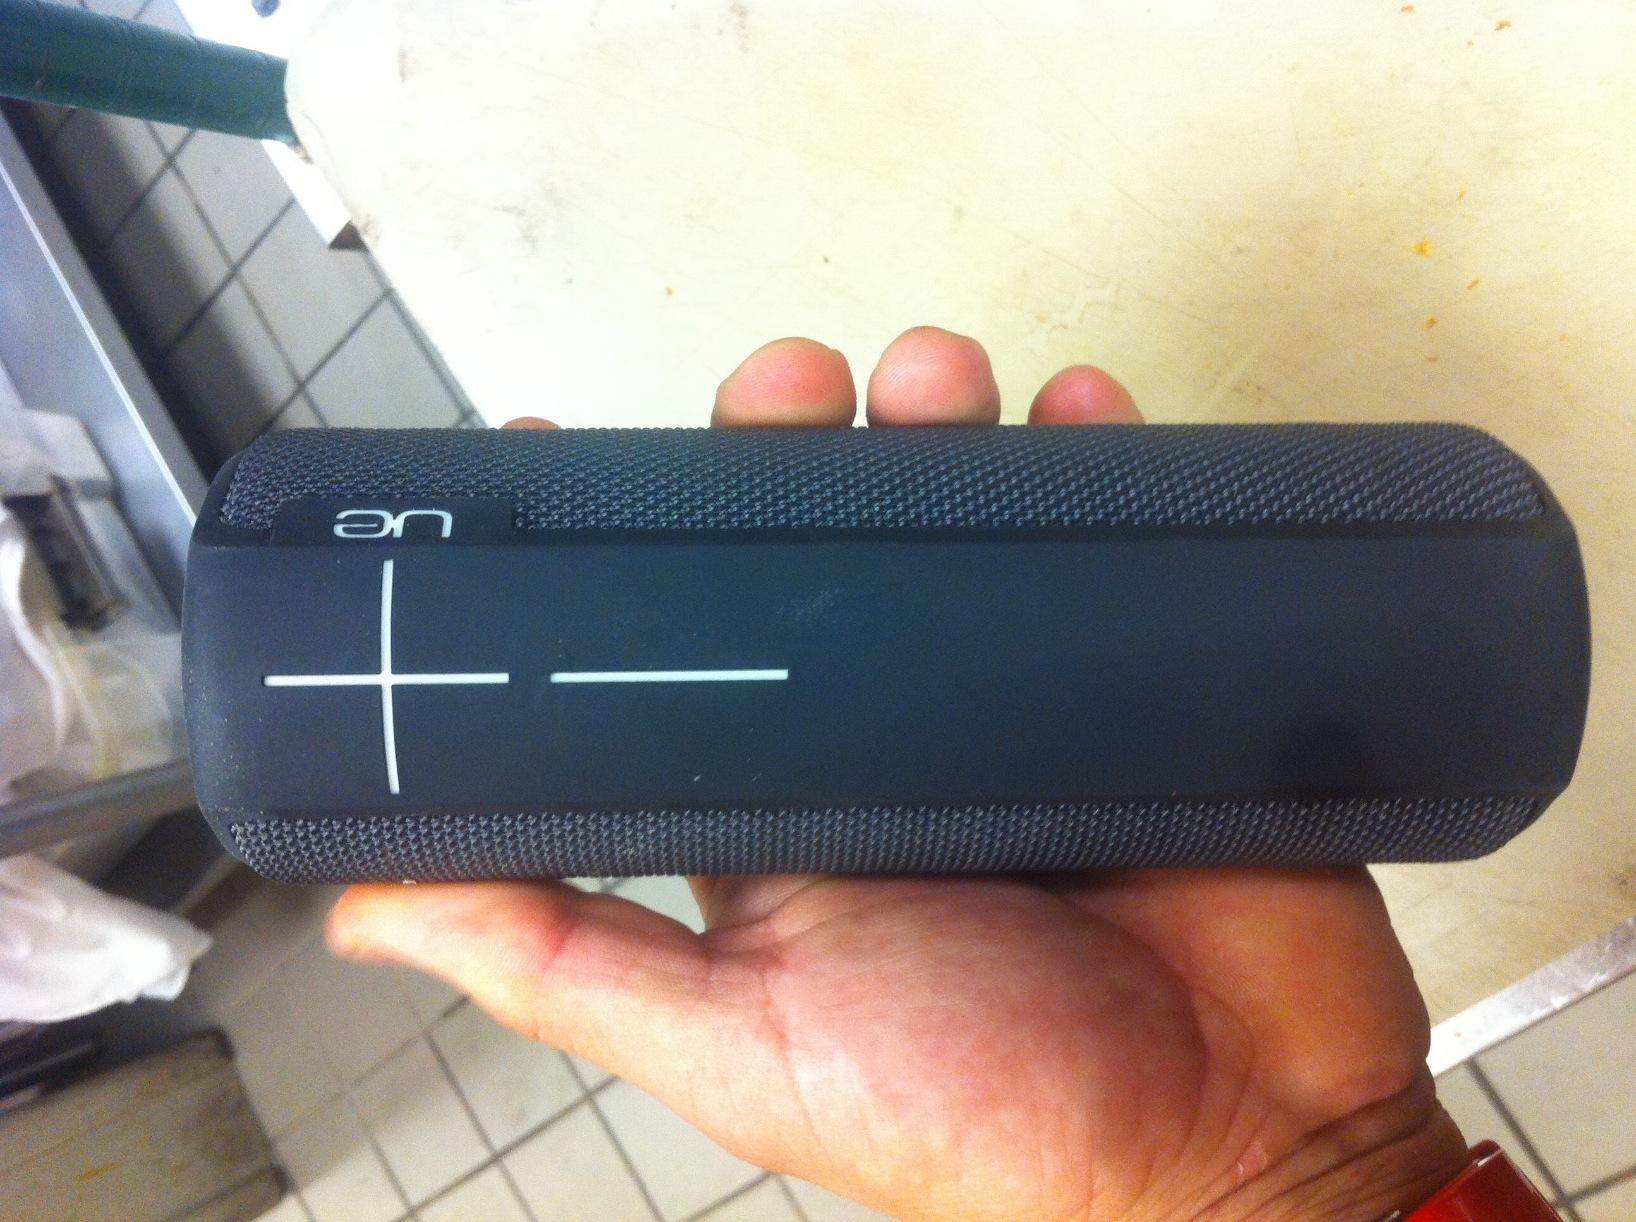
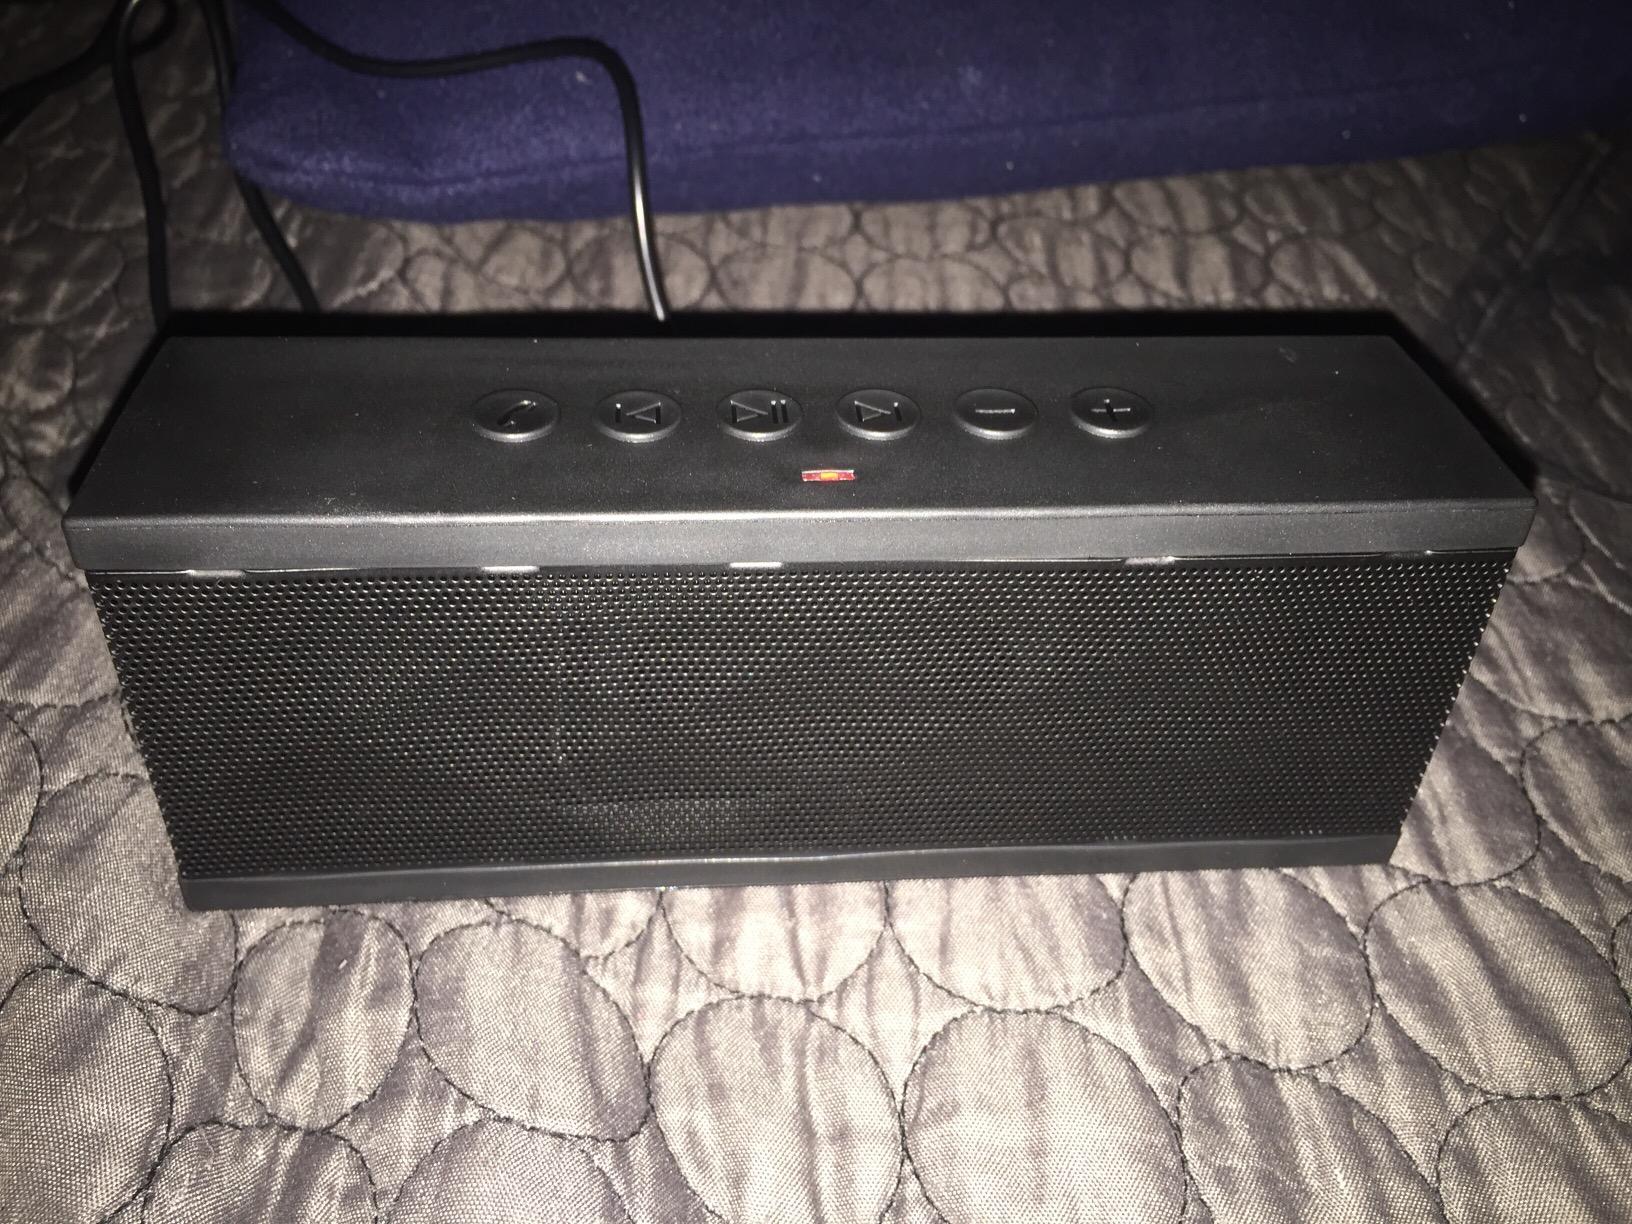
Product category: speaker
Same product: no